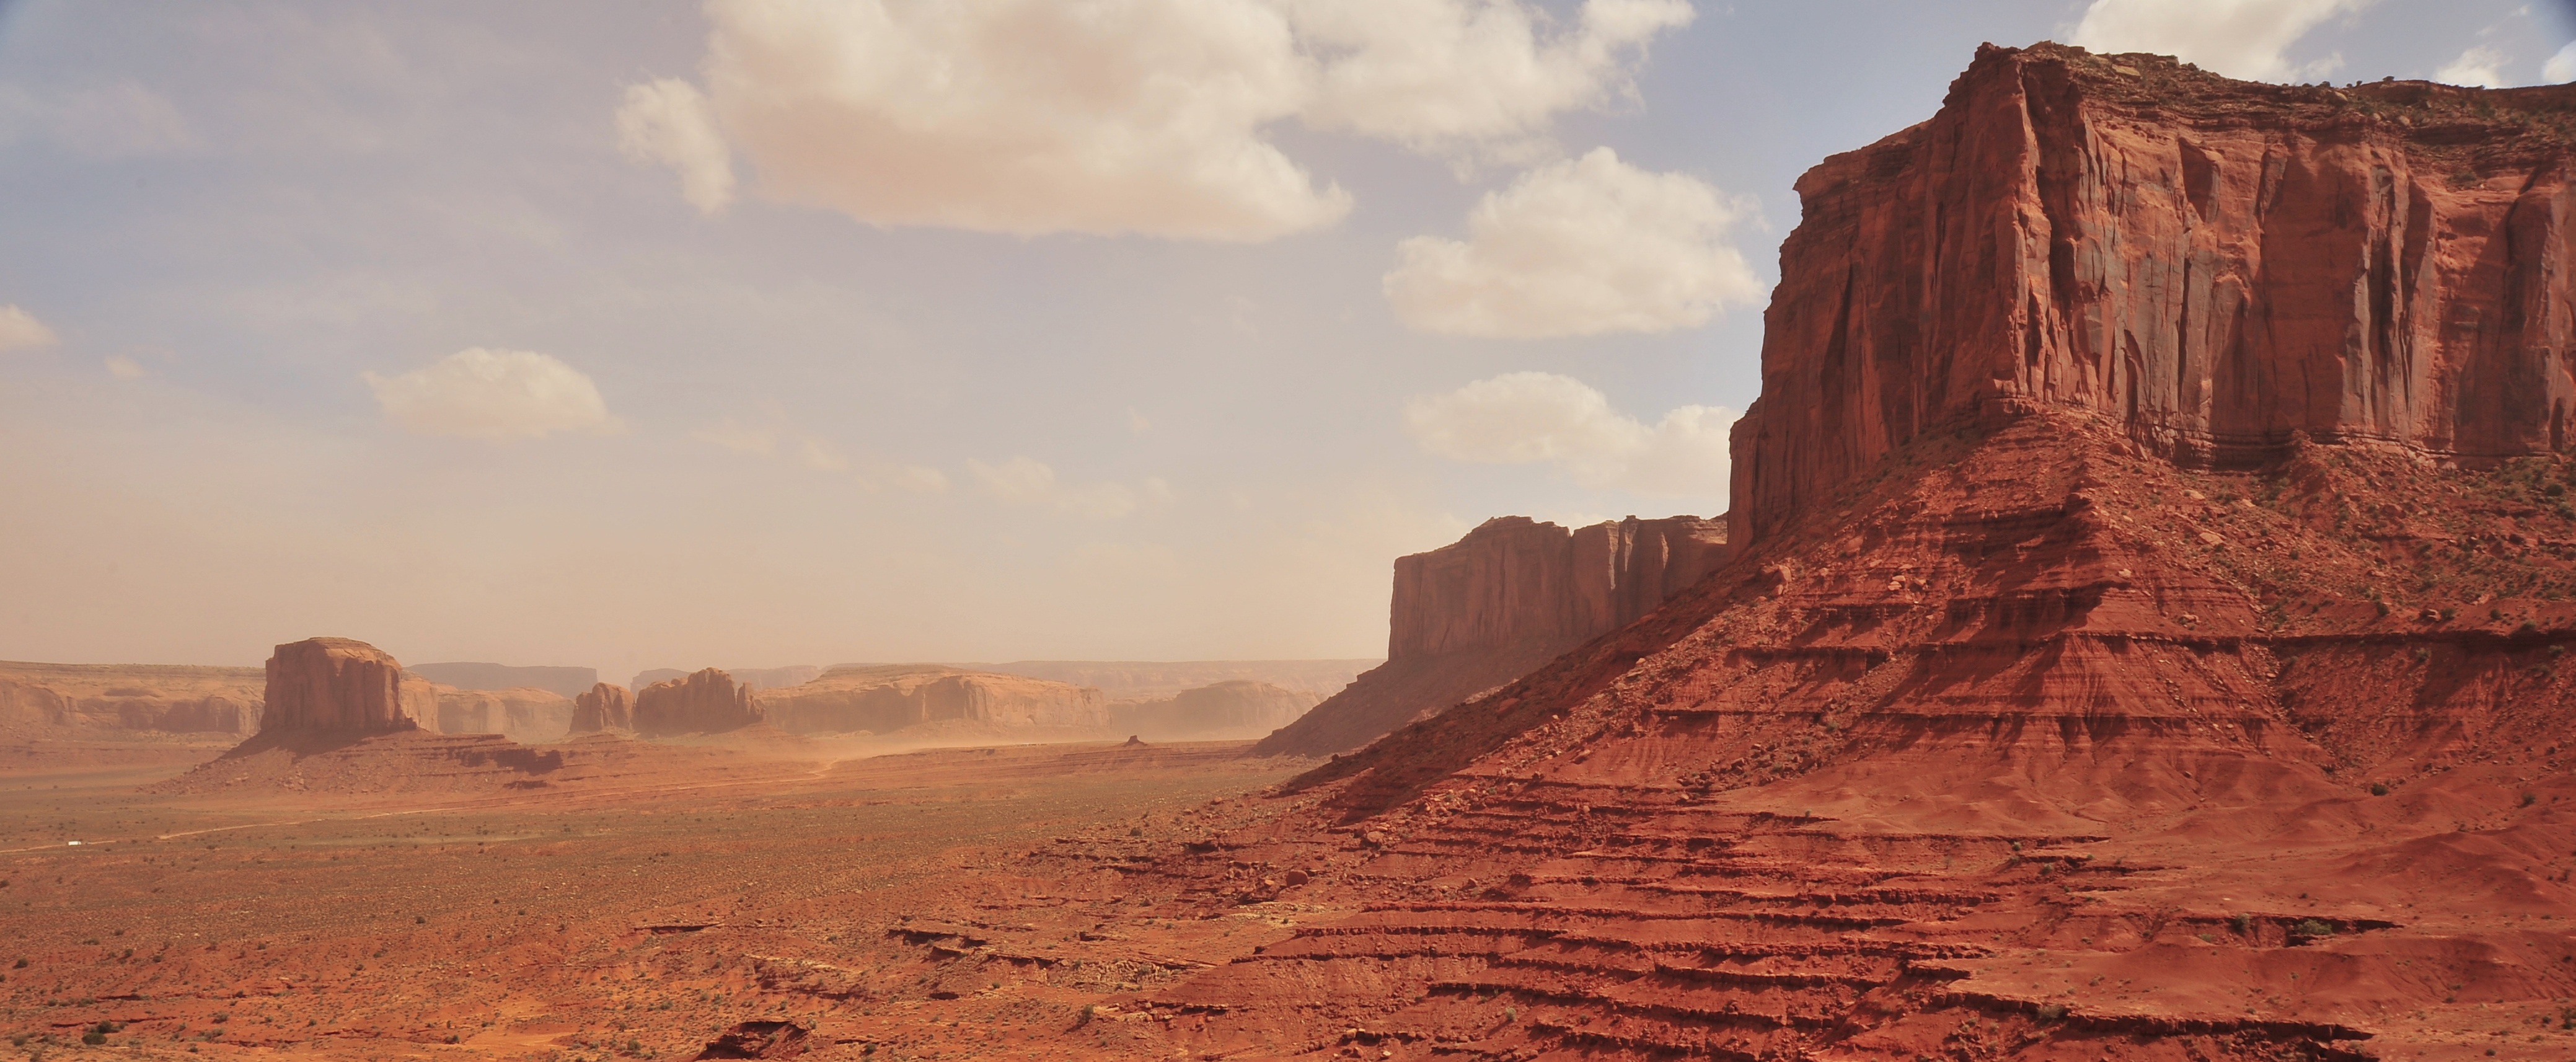
landscape, nature, sand, rock, horizon, mountain, sun, desert, valley, formation, wild, arch, america, soil, canyon, terrain, desert landscape, geology, badlands, landscapes, plateau, western, arizona desert, sahara, wadi, butte, sunset landscape, landform, natural environment, geographical feature, aeolian landform